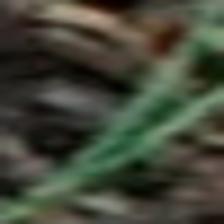
Label: single